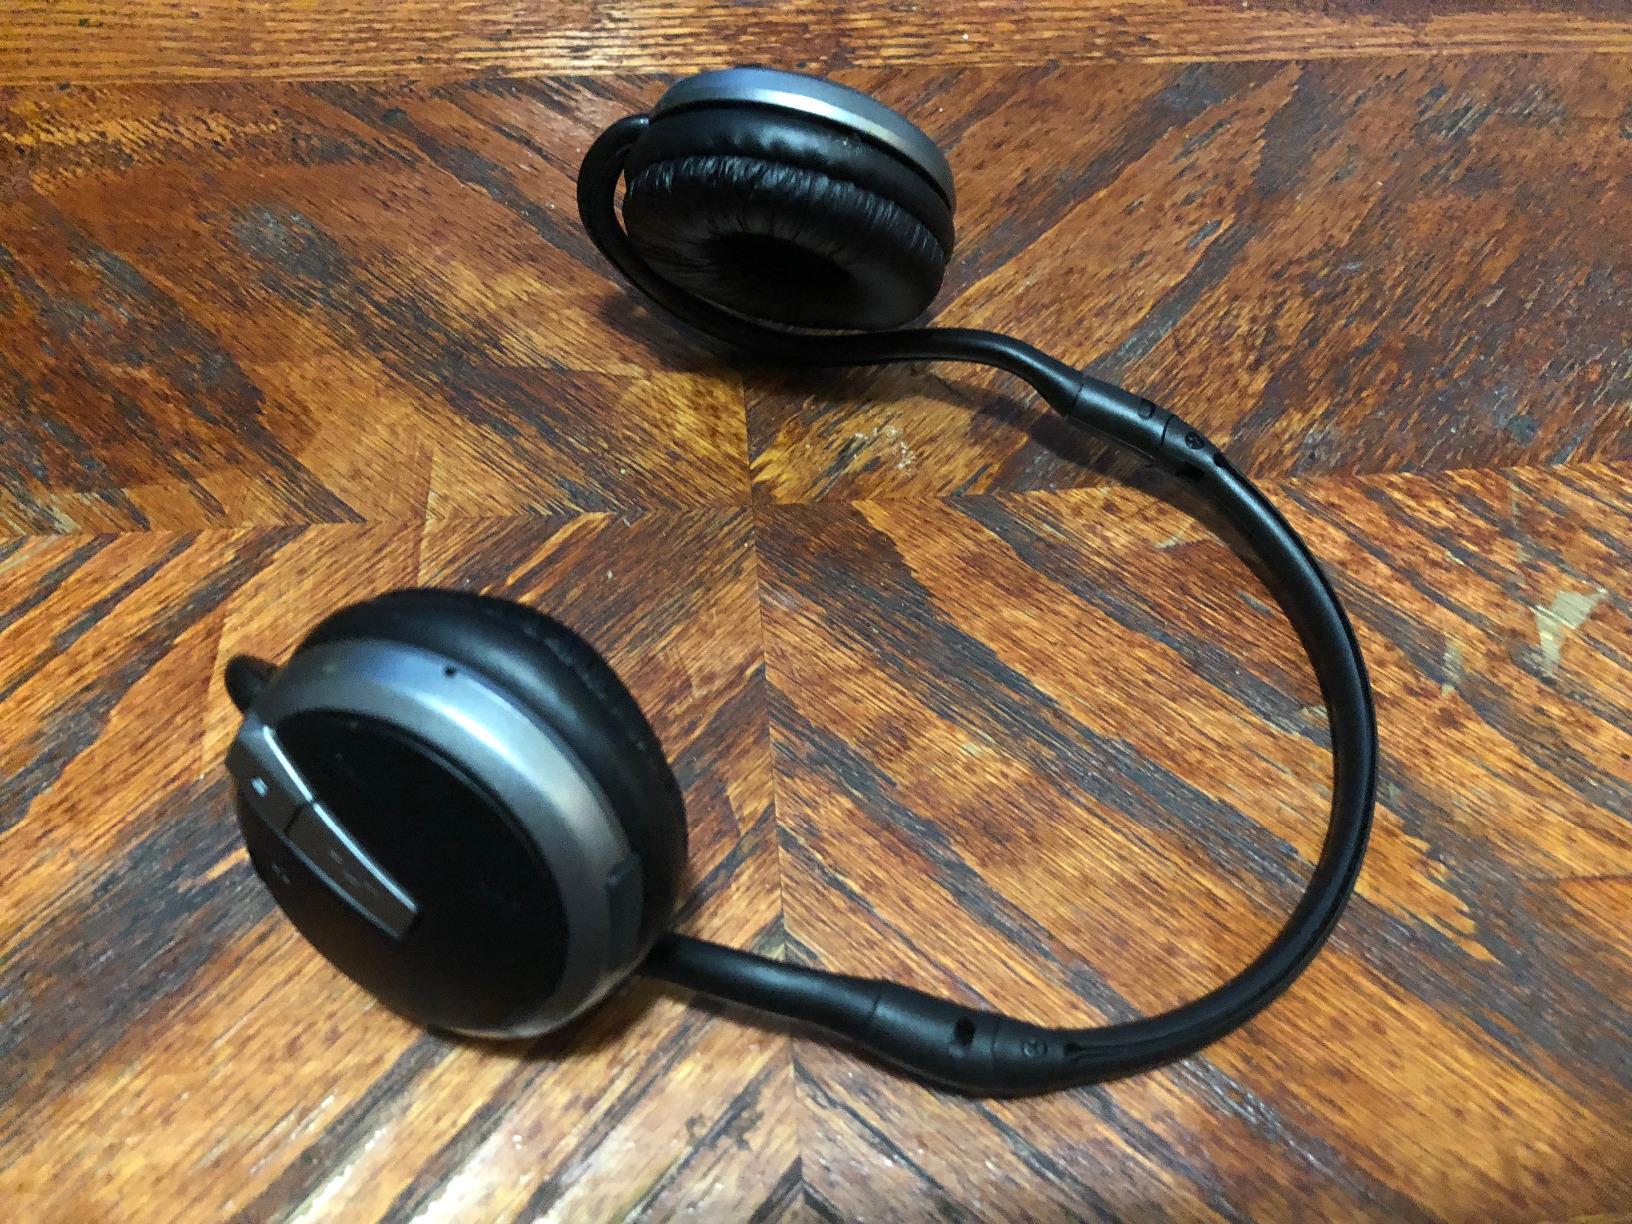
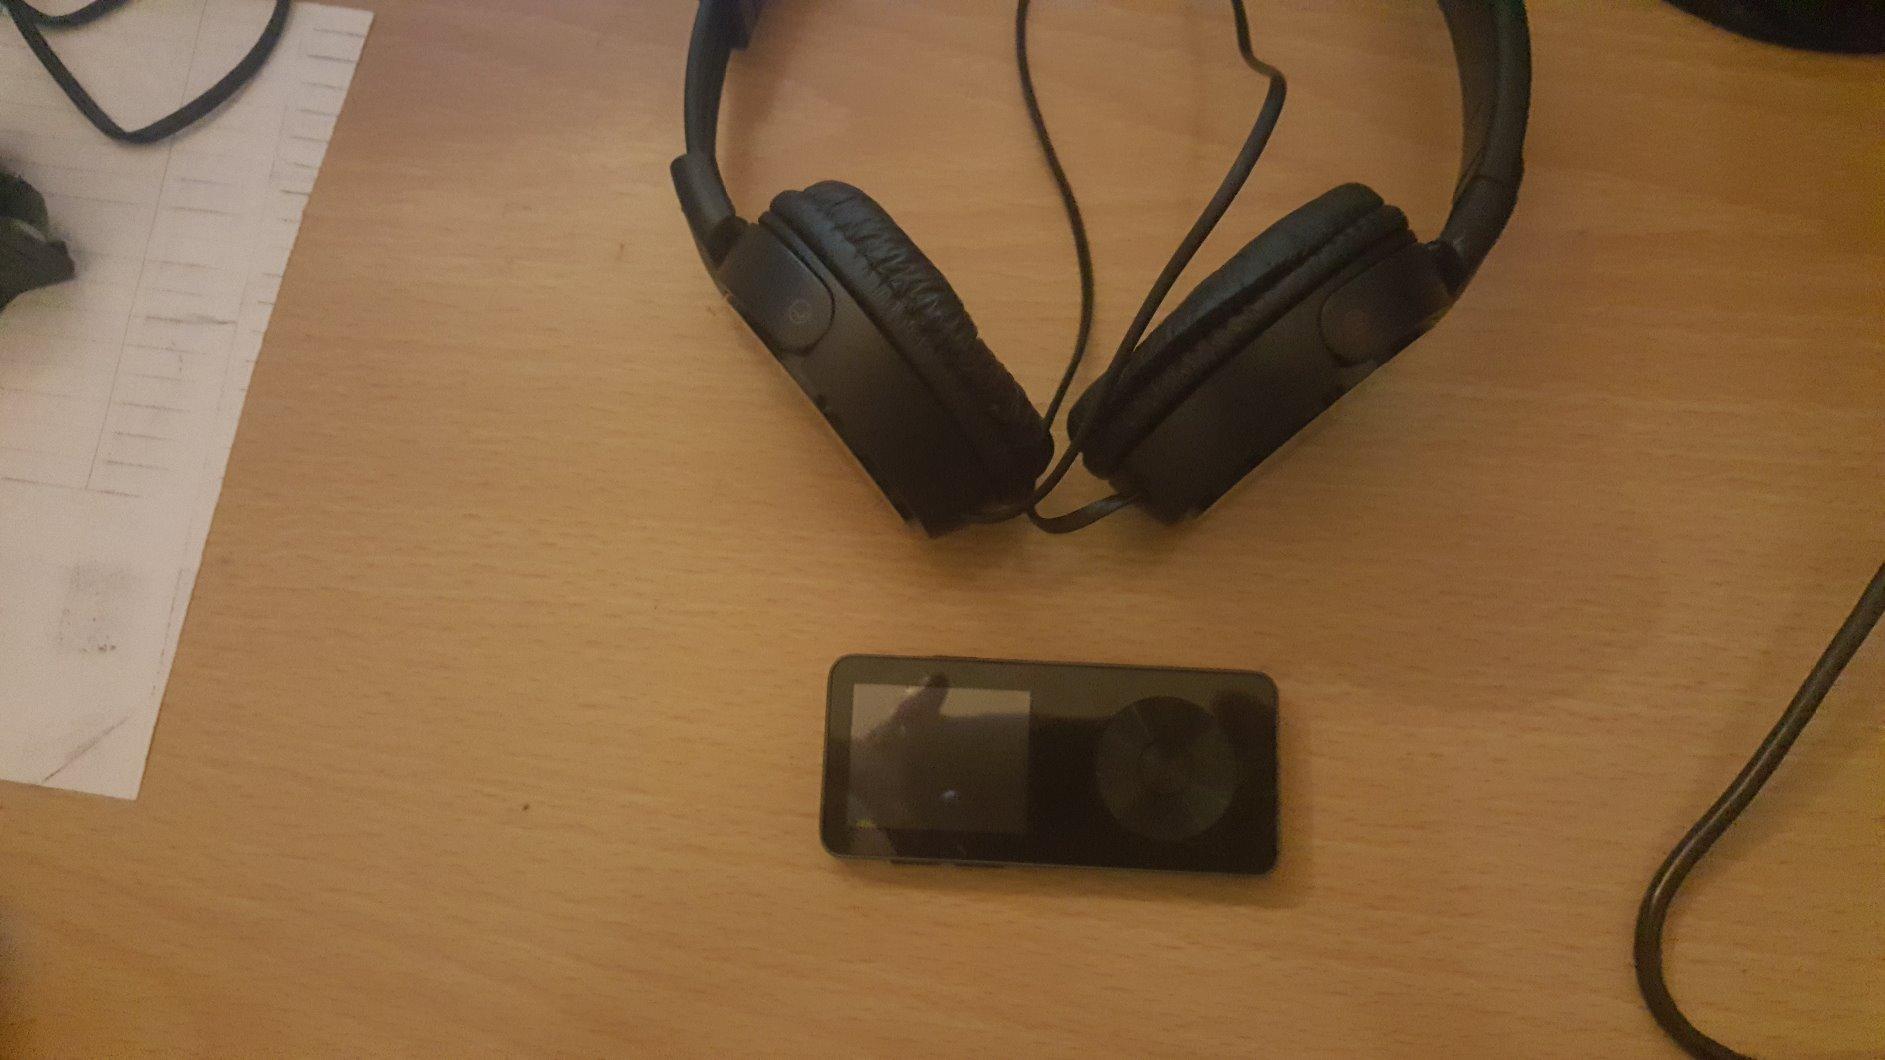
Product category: headphones
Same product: no